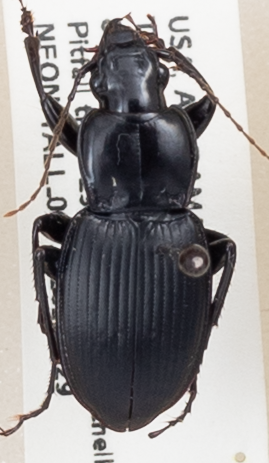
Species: Cyclotrachelus convivus
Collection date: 2019-05-29
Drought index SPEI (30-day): -0.862
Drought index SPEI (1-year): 0.946
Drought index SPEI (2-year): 1.362